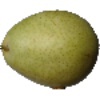
Label: Pear 1